Johannes Munnicks

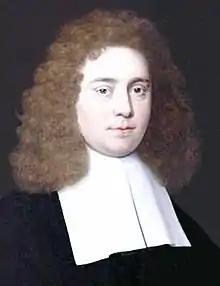
Johannes Munnicks, by Cornelis Janson van Ceulen II

Johannes Munnicks or "Jean Munniks, Munnix, Munnicx, Munnigk, Munick, Jan Munnickius" (16 October 1652 – 10 June 1711) was a Dutch Golden Age medical doctor and writer from the Northern Netherlands.